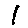
Label: 1